Crystal River Preserve State Park

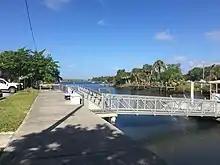
Crystal River Preserve State Park near the visitors center, March 2019

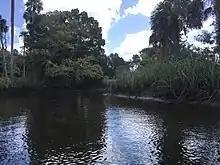
Crystal River Preserve State Park, March 2019

Crystal River Preserve State Park is a Florida State Park, originally known as the Crystal River Buffer Preserve. The Preserve comprises 27,500 acres of salt marsh, tidal creeks, mangrove islands, hardwood forests, coastal scrub and pine flat woods.